Lead smelting

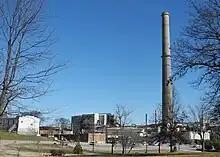
The now closed Doe Run primary lead smelting facility in Herculaneum, Missouri

Plants for the production of lead are generally referred to as lead smelters. Primary lead production begins with sintering. Concentrated lead ore is fed into a sintering machine with iron, silica, limestone fluxes, coke, soda ash, pyrite, zinc, caustics or pollution control particulates. Smelting uses suitable reducing substances that will combine with those oxidizing elements to free the metal. Reduction is the final, high-temperature step in smelting. It is here that the oxide becomes the elemental metal. A reducing environment (often provided by carbon monoxide in an air-starved furnace) pulls the final oxygen atoms from the raw metal.